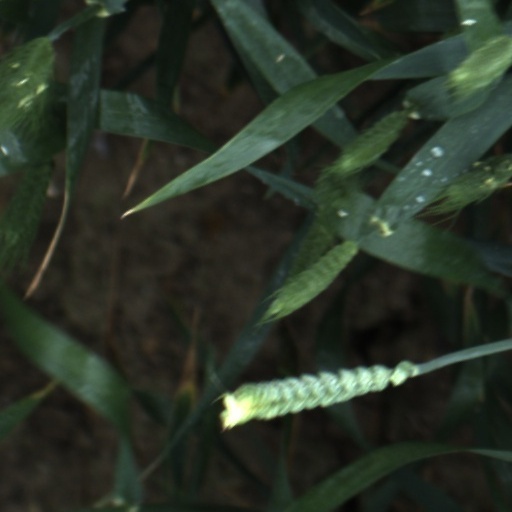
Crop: wheat